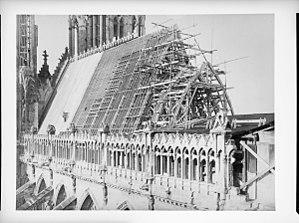
Reconstruction du toit de la cathédrale de Reims conduite par H.Deneux, 1926.
Henri-Louis Deneux est un architecte français